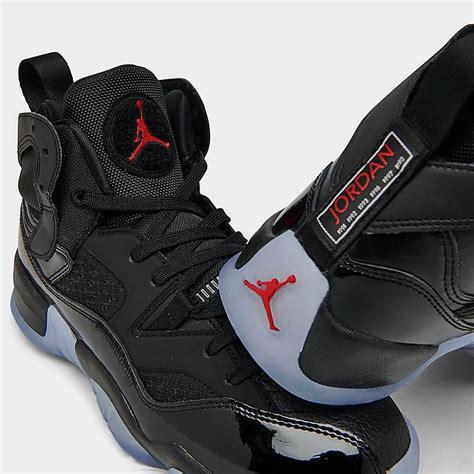
Brand: Jordan
Model: Jumpman Two Trey